SS Zamzam

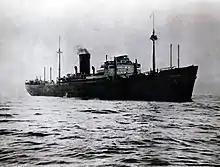
The German raider "Atlantis"

At about 0555 hrs on 17 April the opened fire on "Zamzam" from a range of about . Nine 150 mm shells hit "Zamzam" port side, injuring several passengers and crew, including the ship's doctor. "Zamzam"s engine room was holed below the waterline, causing her to list to port. Her wireless aerials were destroyed, and there was damage to her passenger accommodation, Master's quarters, and funnel. "Atlantis" ceased firing after about 10 minutes.